Konkan Railway zone

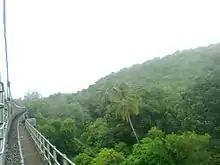
Crossing a long bridge between two hills

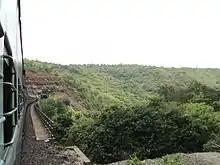
Entering the Chiplun railway tunnel

For most of the modern era, the Konkan coast of India did not have a railway link connecting its coastal cities, towns and villages. Even the British who ruled India until 1947 did not build a railway along this route. The first proposal was surveyed in 1920. In 1957 an aerial survey was conducted of the area between Dasgaon, Raigad District in Maharashtra and Mangalore with the object of studying the possibilities of railway development in this region.